Tsarong

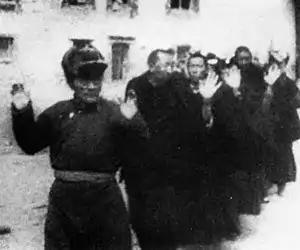
Tsarong and Tibetan monks captured by the People's Liberation Army in March 1959 in an image taken from a Chinese propaganda film. Tsarong would soon die in a prison before his scheduled "struggle session".

In September 1915 Tsarong visited Sikkim on diplomatic purposes and visited India again on a pilgrimage in 1924. Following the declaration of Tibetan Independence and victory, Tsarong became a leading figure in Tibet in the 1910s and the decades that followed, and was entrusted with a significant amount of responsibility for the running of Tibet. His status was something unique in Tibet, growing to possess military, political and economic power. In conjunction he was not only the Commander-in-Chief of the Army, but became Senior Cabinet Minister and later Head of the Tibetan Mint and Armoury after 1933.